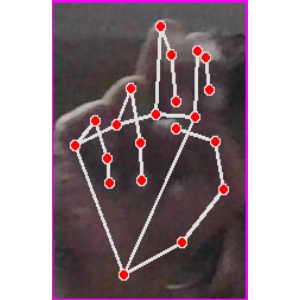
अक्षर: ह